Ivy League

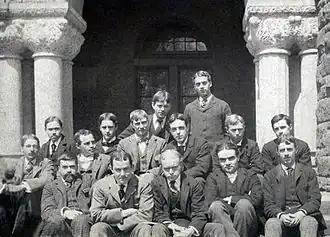

Members of the League have been highly ranked by various university rankings. All of the Ivy League schools are consistently ranked within the top 20 national universities by the "U.S. News & World Report" Best Colleges Ranking.